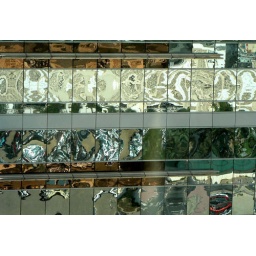
reflections in emirates towers windows